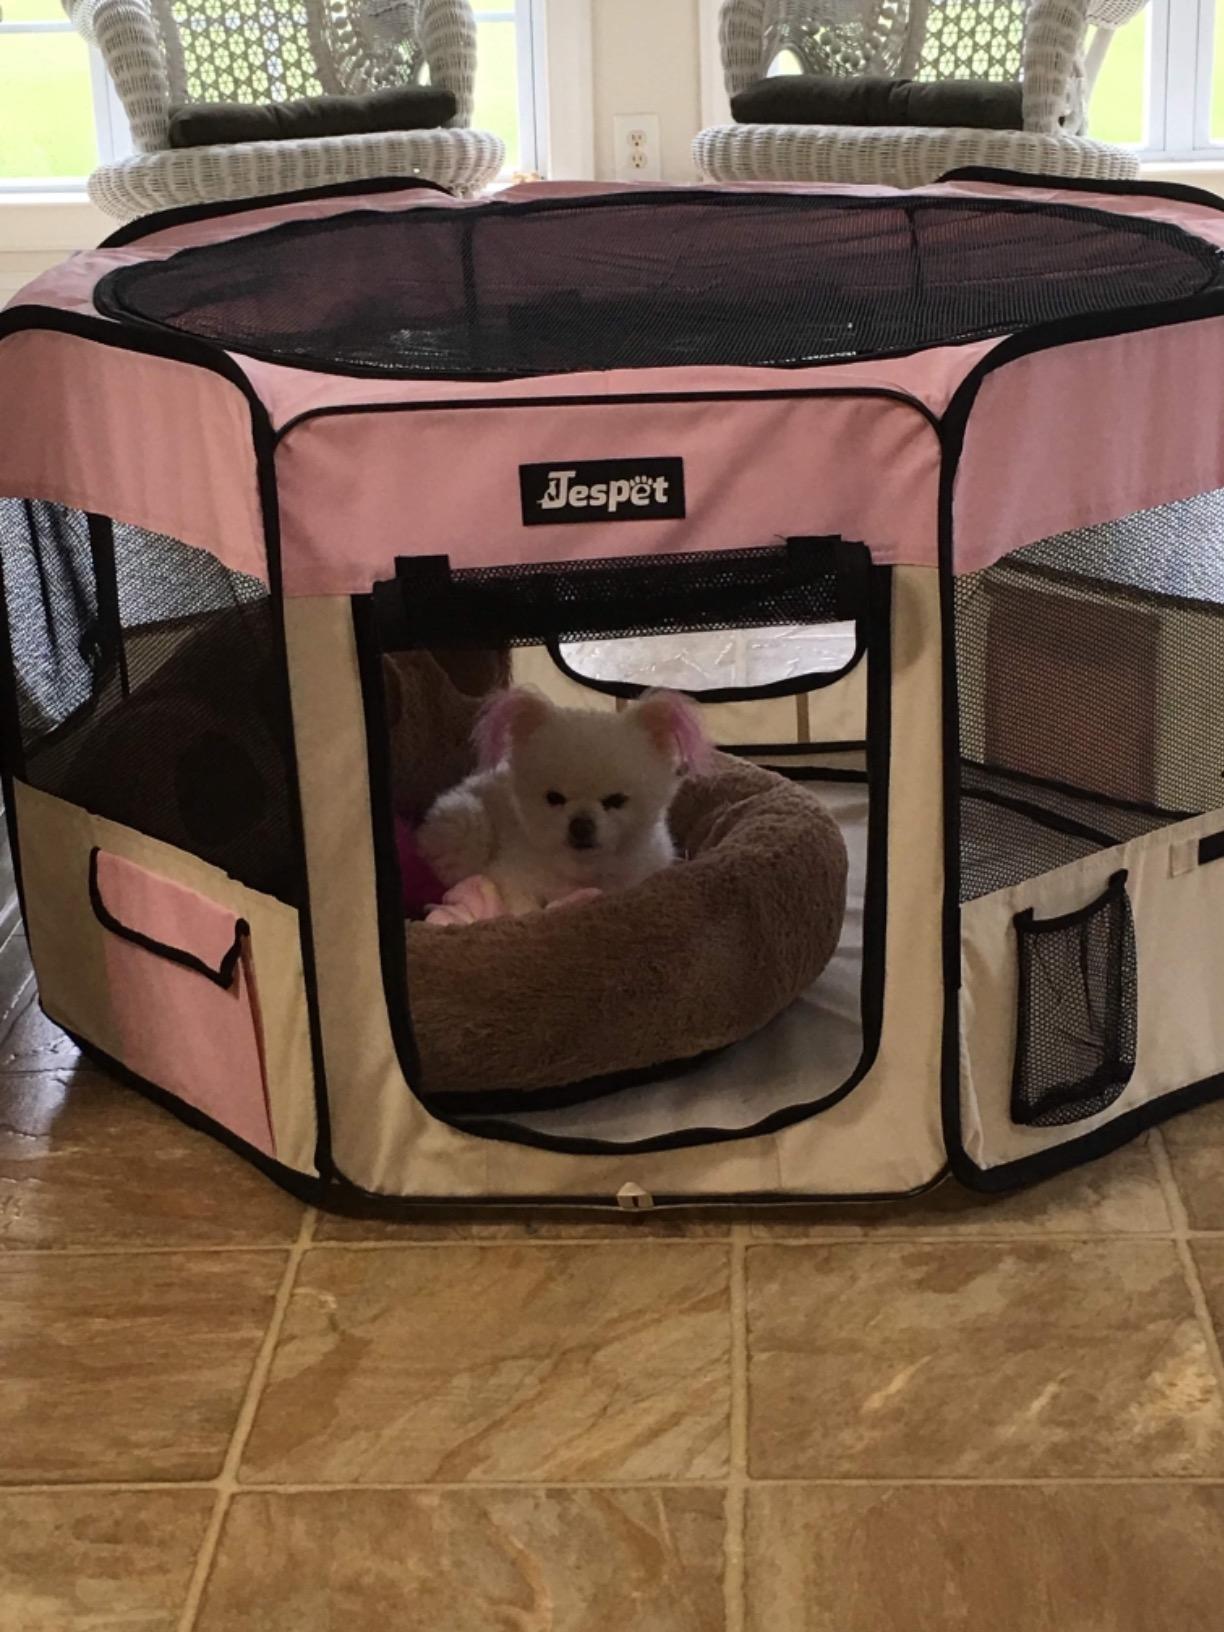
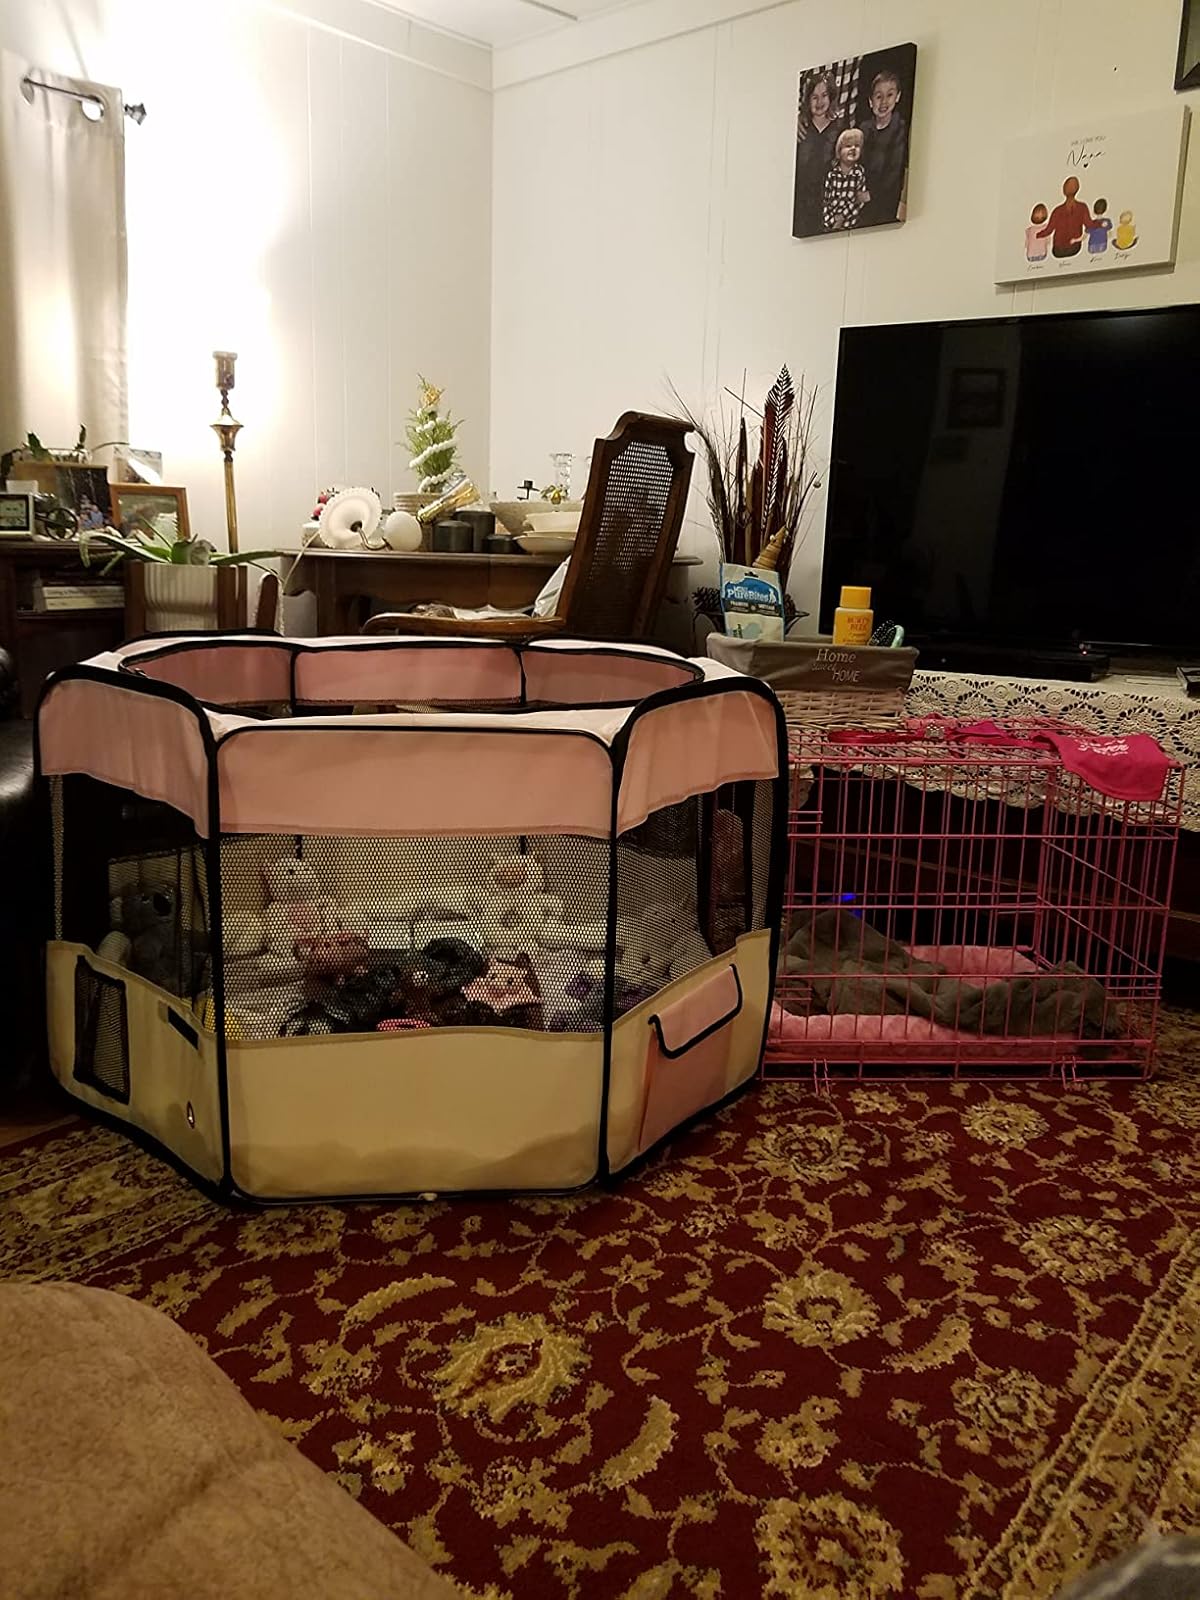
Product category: items_kennel
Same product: yes